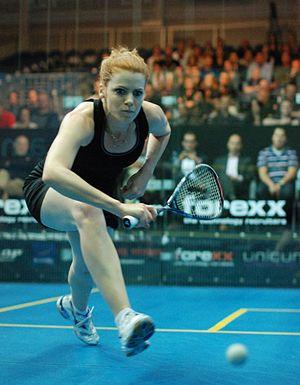
Vanessa Atkinson, née le 10 mars 1976 à Newcastle, est une joueuse néerlandaise de squash bien que née en Angleterre. Elle fut championne du monde en 2004 et numéro un mondiale en décembre 2005.
Le Monte-Carlo Squash Classic 2005 est l'édition 2005 du Monte-Carlo Squash Classic qui se déroule du 7 au 12 novembre 2005 au Stade Louis-II à Monaco. Le tournoi fait partie de la catégorie Silver 25 et il est doté de 31 000 $ de prix.